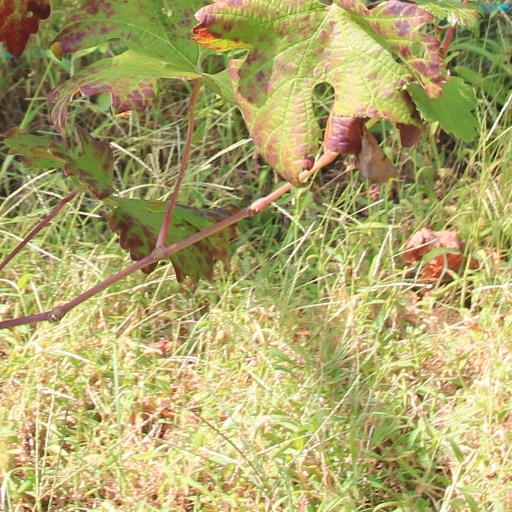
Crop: grape